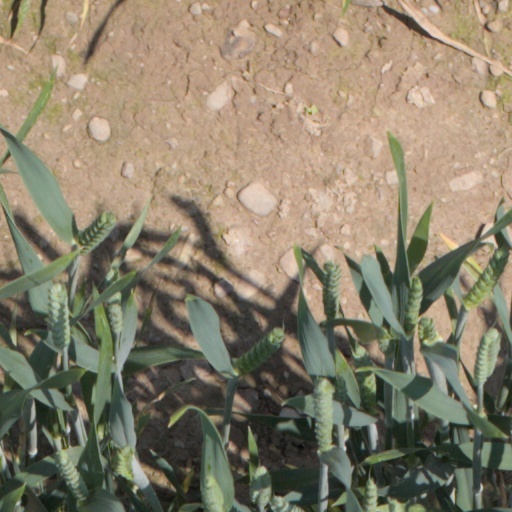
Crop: wheat